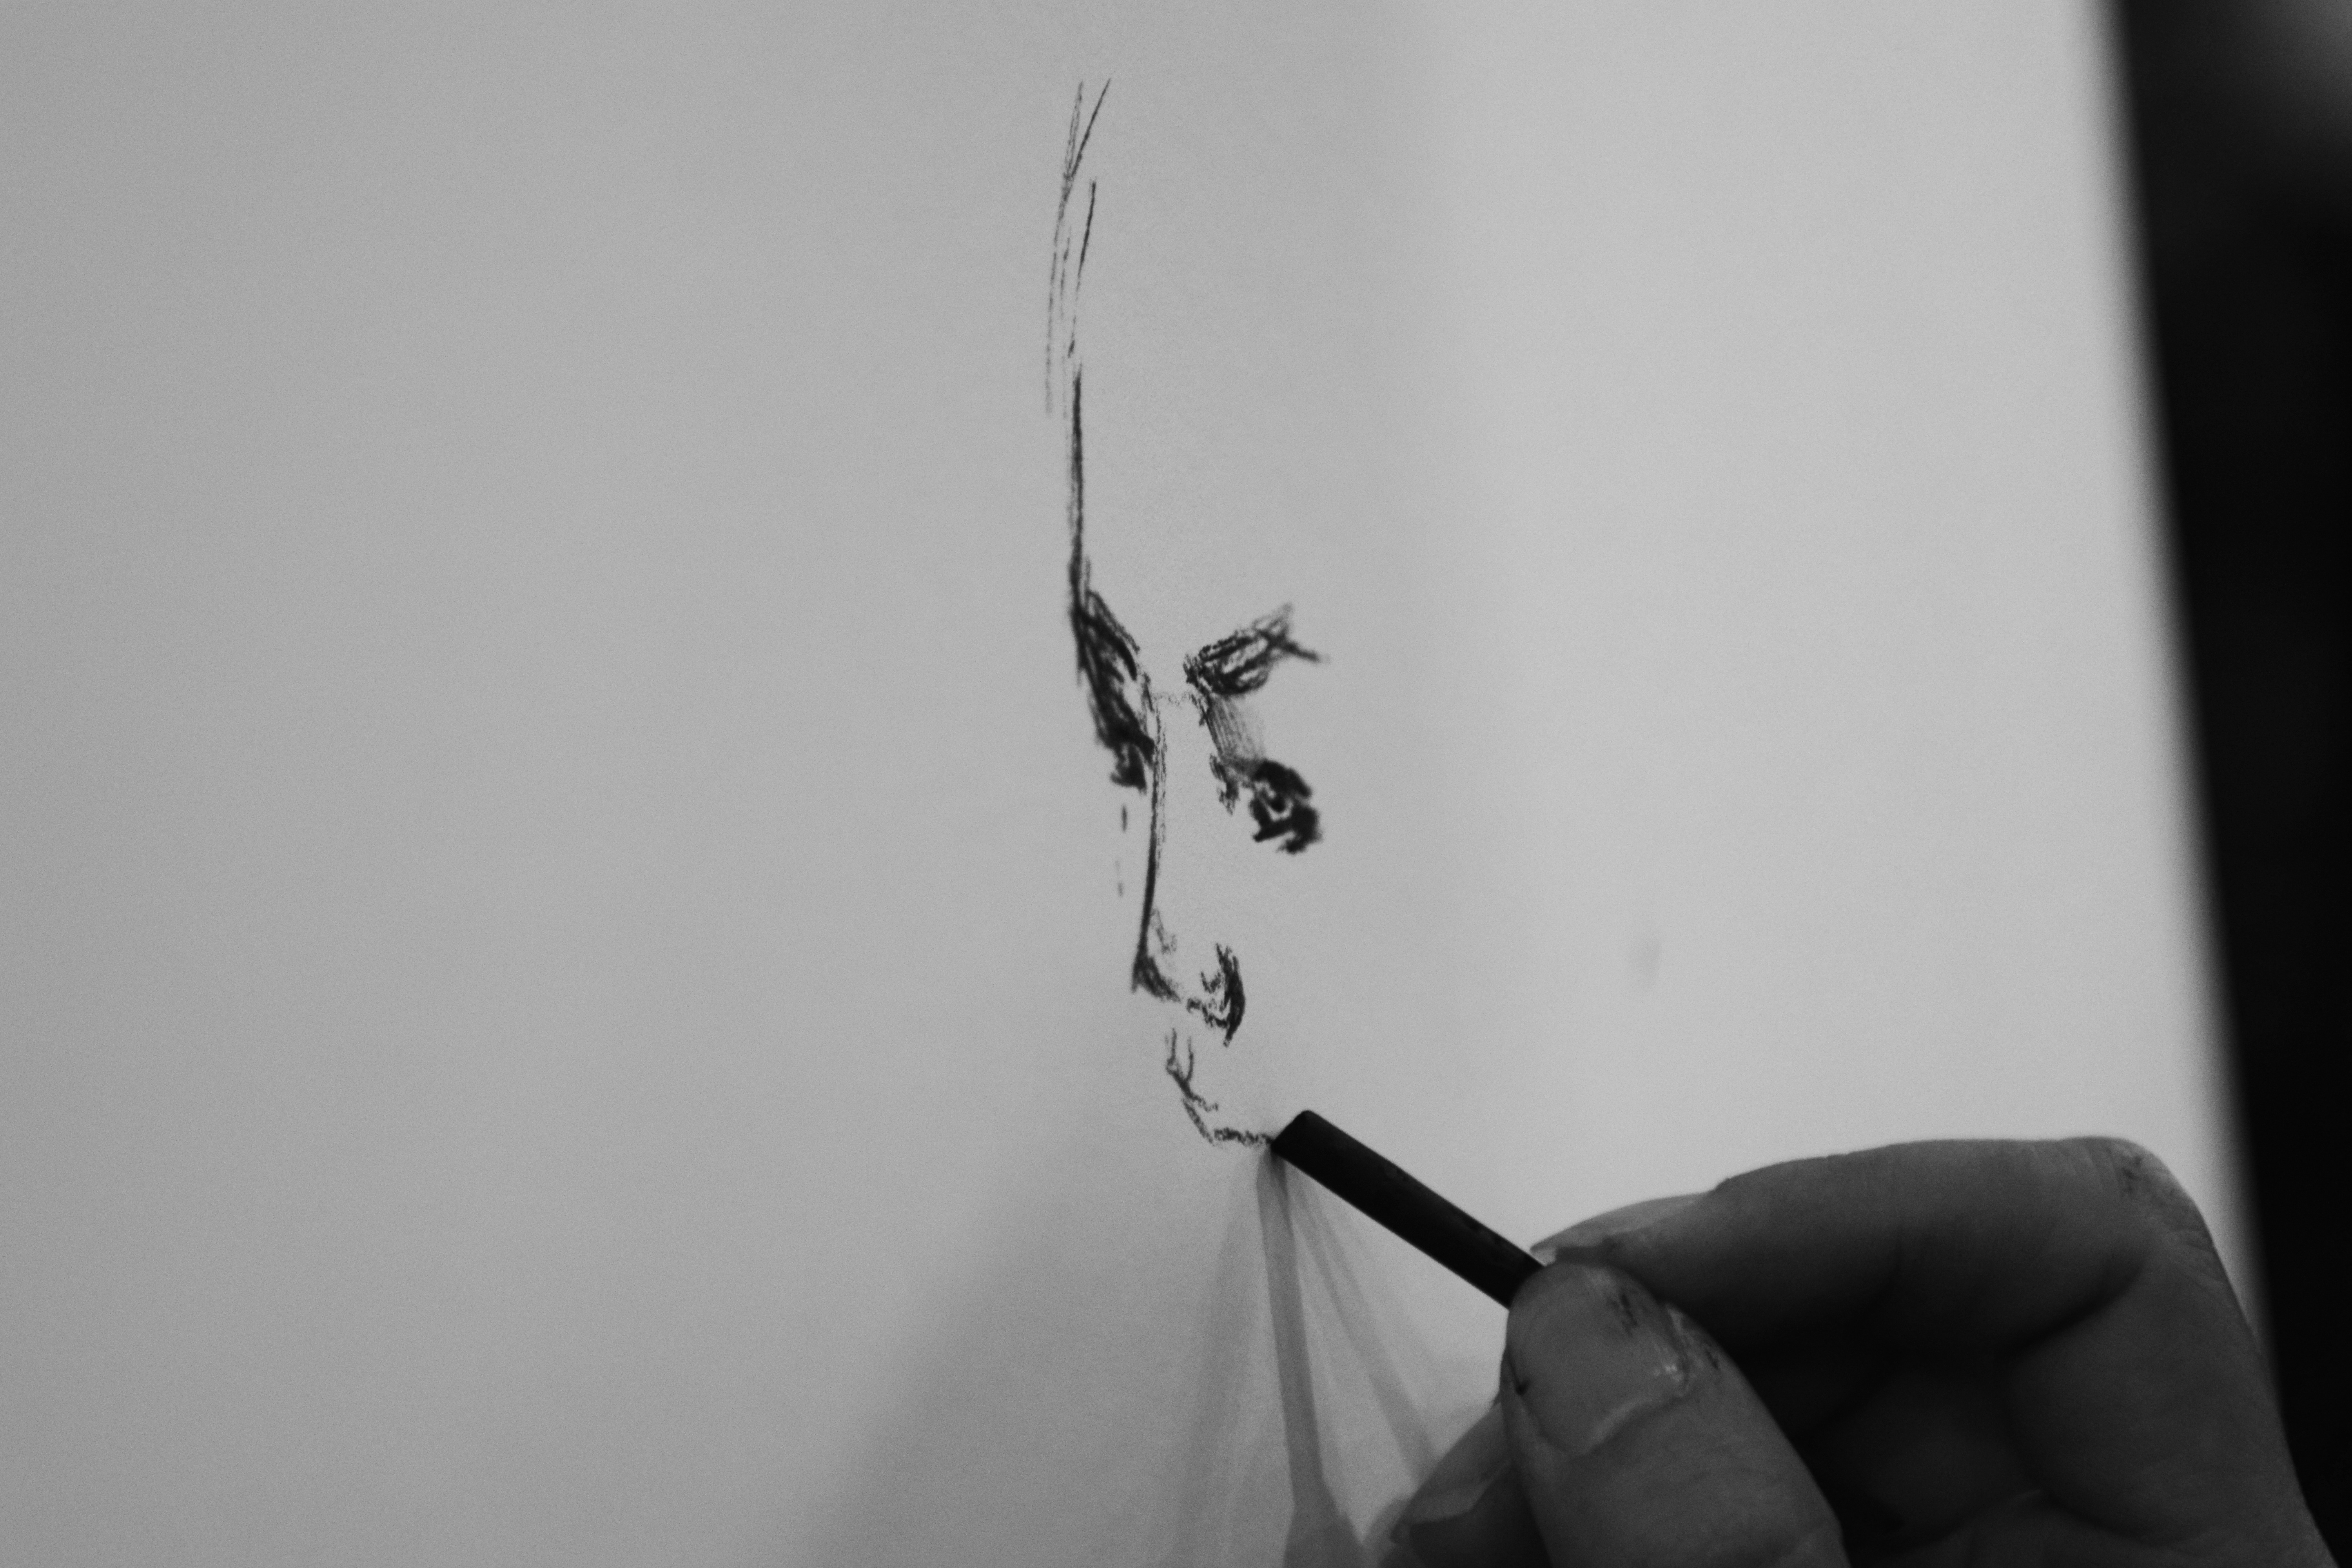
hand, black and white, white, photography, line, black, monochrome, close up, art, sketch, drawing, calligraphy, shape, monochrome photography